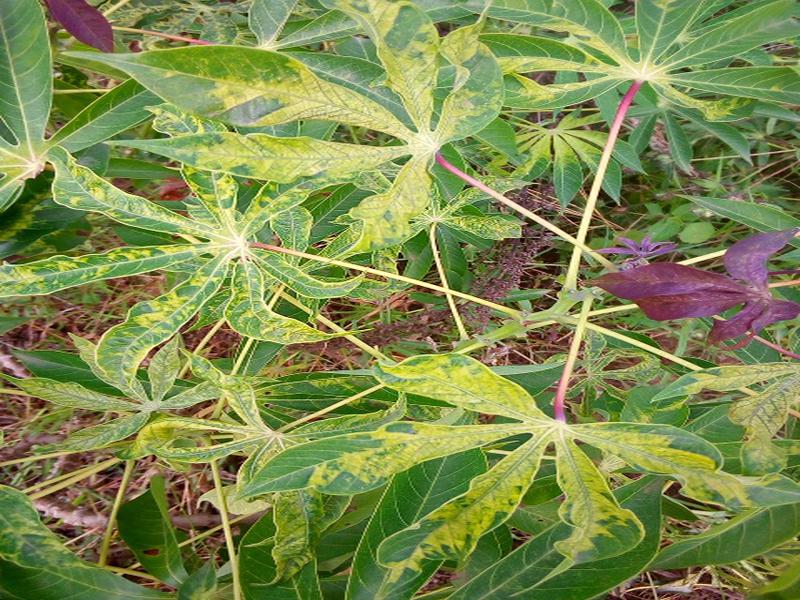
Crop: cassava
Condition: mosaic_disease